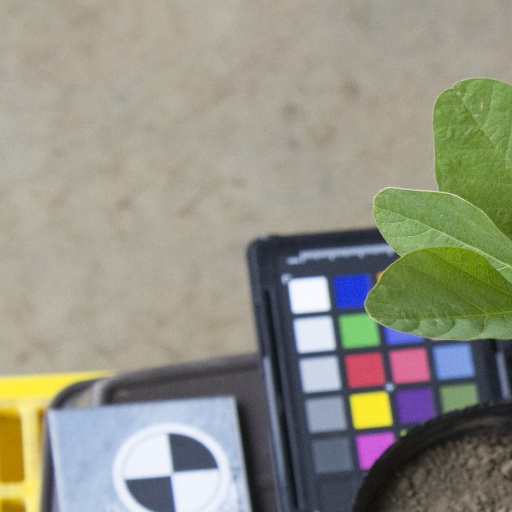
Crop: soybean